United States Navy

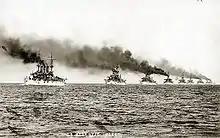
The Great White Fleet demonstrating U.S. naval power in 1907; it was proof that the U.S. Navy had blue-water capability.

During the Mexican–American War the U.S. Navy blockaded Mexican ports, capturing or burning the Mexican fleet in the Gulf of California and capturing all major cities in Baja California peninsula. In 1846–1848 the Navy successfully used the Pacific Squadron under Commodore Robert F. Stockton and its marines and blue-jackets to facilitate the capture of California with large-scale land operations coordinated with the local militia organized in the California Battalion. The Navy conducted the U.S. military's first large-scale amphibious joint operation by successfully landing 12,000 army troops with their equipment in one day at Veracruz, Mexico. When larger guns were needed to bombard Veracruz, Navy volunteers landed large guns and manned them in the successful bombardment and capture of the city. This successful landing and capture of Veracruz opened the way for the capture of Mexico City and the end of the war. The U.S. Navy established itself as a player in United States foreign policy through the actions of Commodore Matthew C. Perry in Japan, which resulted in the Convention of Kanagawa in 1854.